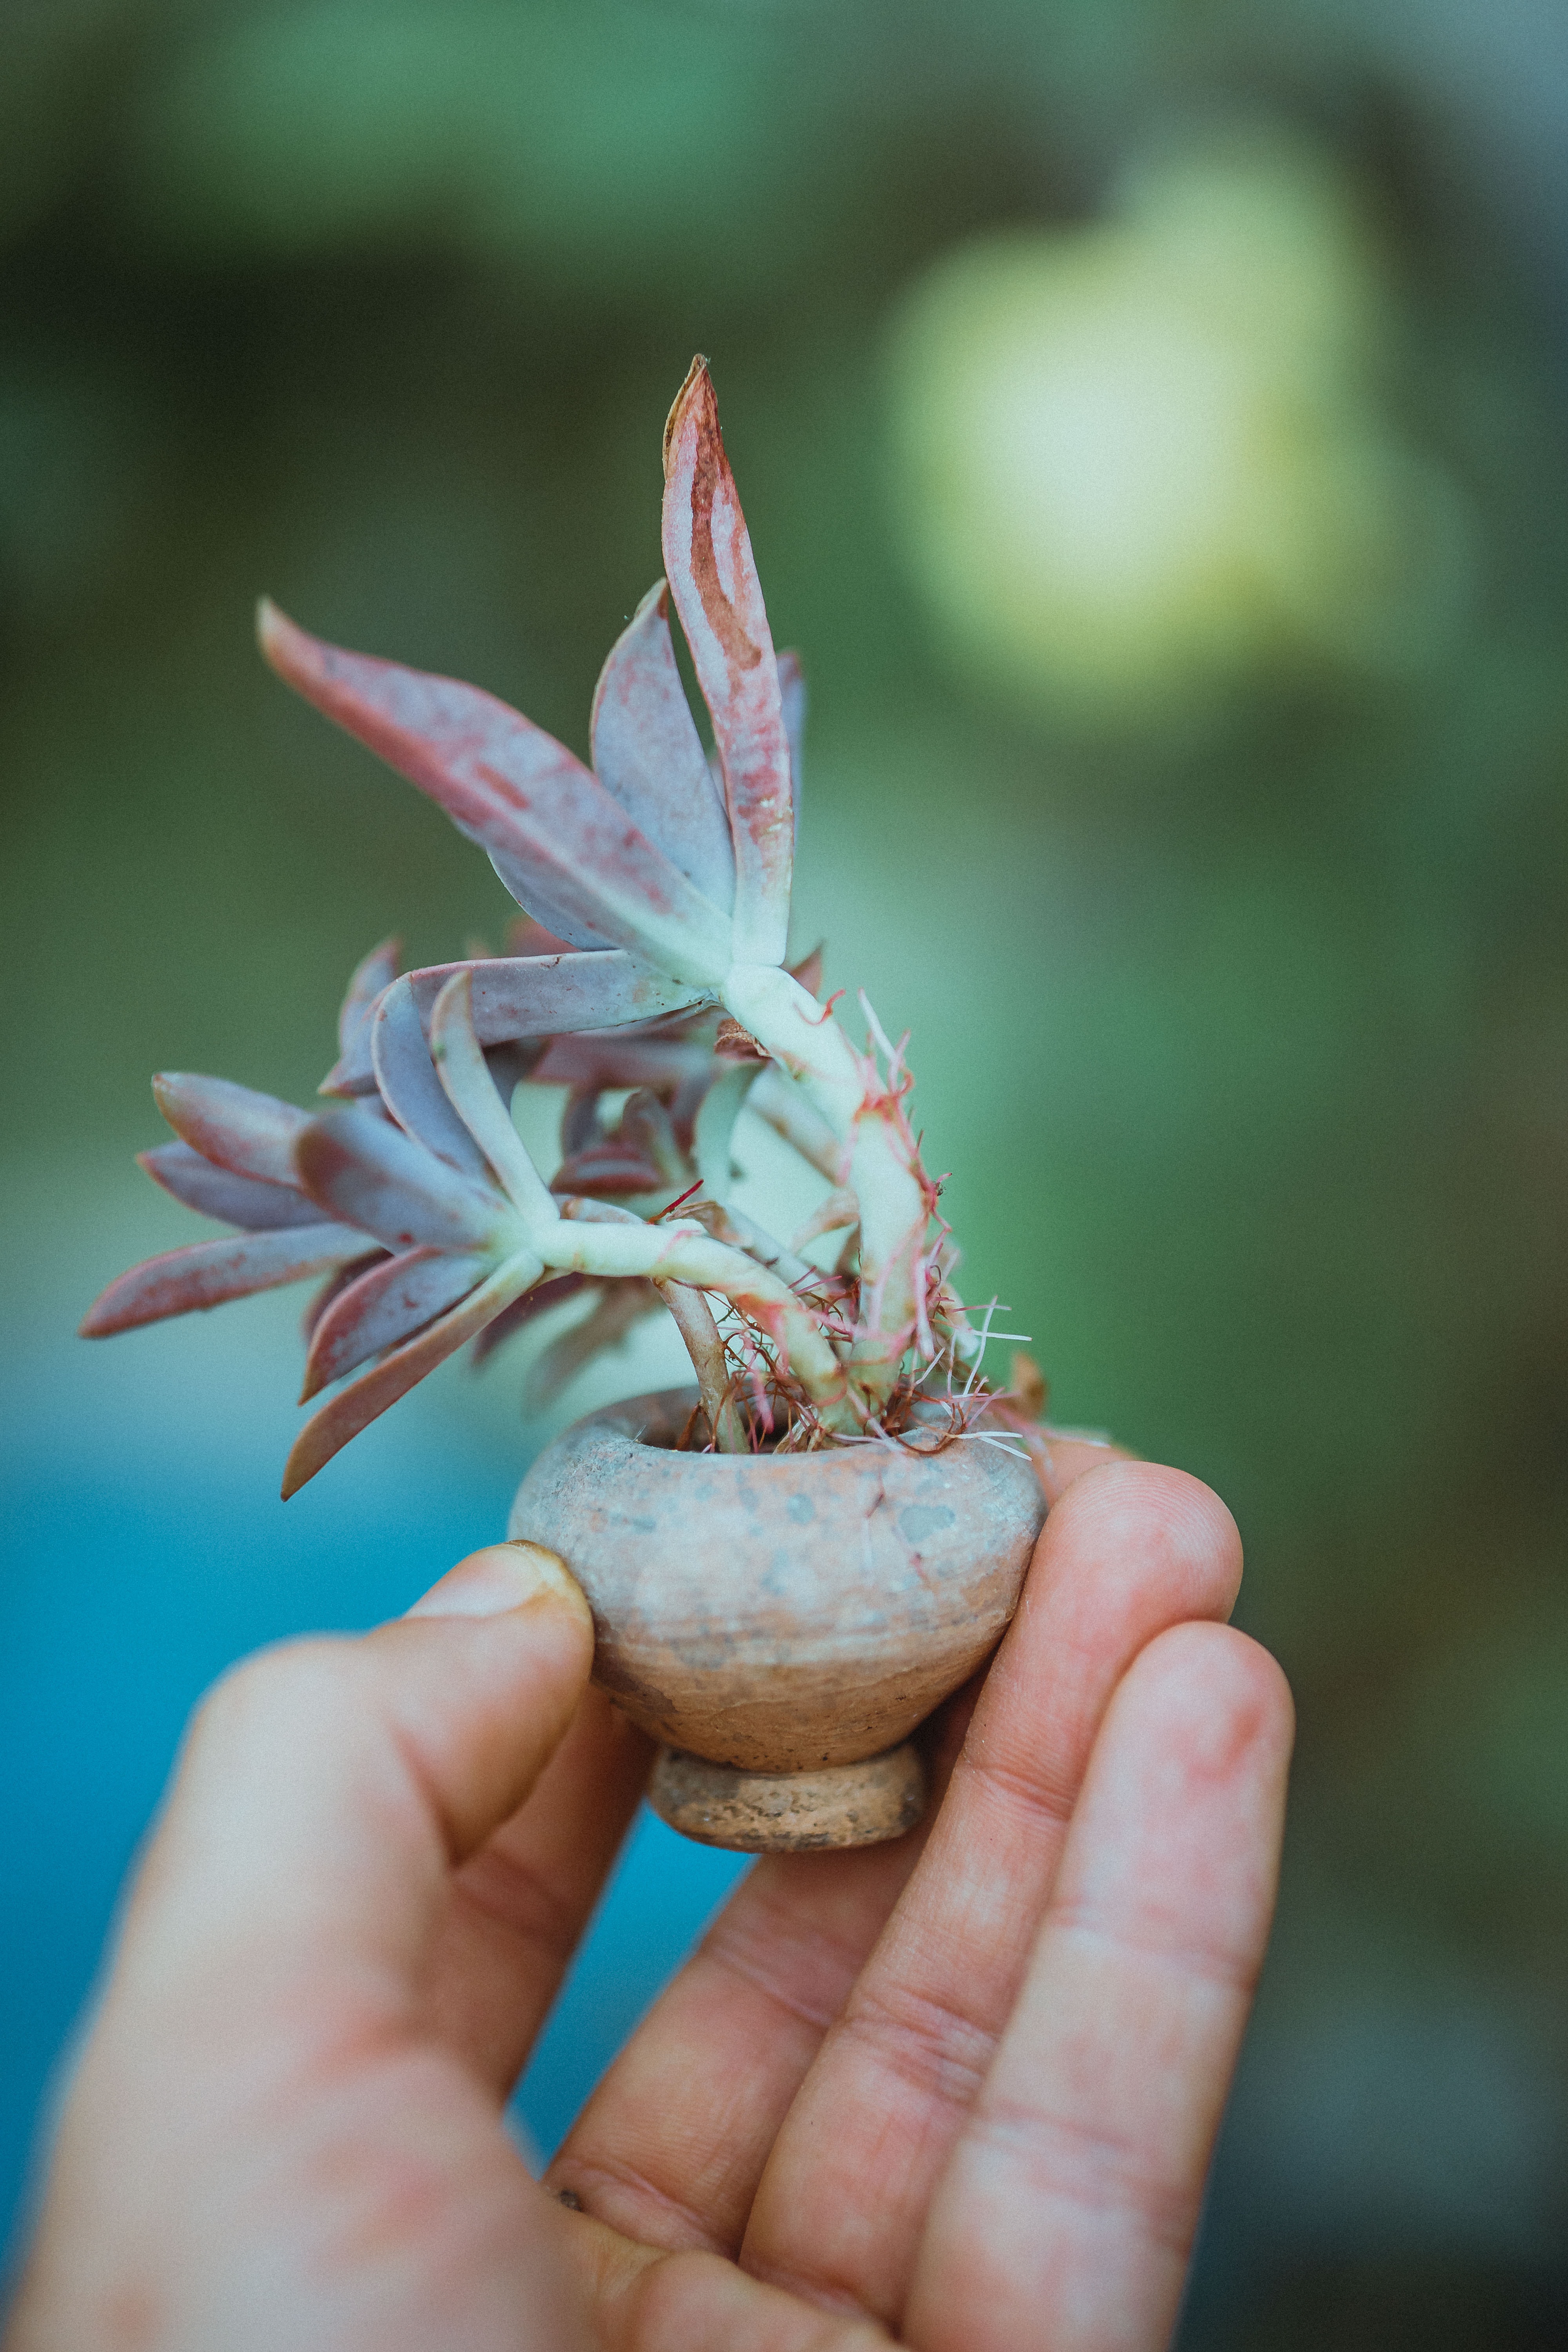
natural, hand, plant, terrestrial plant, finger, petal, twig, flower, nail, grass, flowering plant, thumb, flowerpot, peach, soil, plant stem, root, herb, flesh